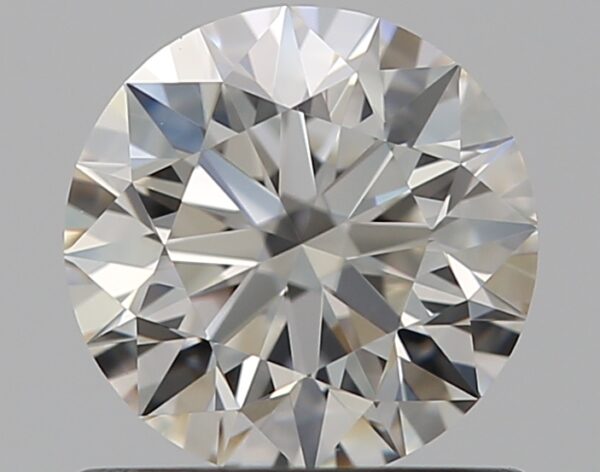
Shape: round
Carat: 0.72
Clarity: VS2
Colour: H
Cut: EX
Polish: EX
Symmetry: EX
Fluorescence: F
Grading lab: GIA
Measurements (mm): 5.72 x 5.75 x 3.58